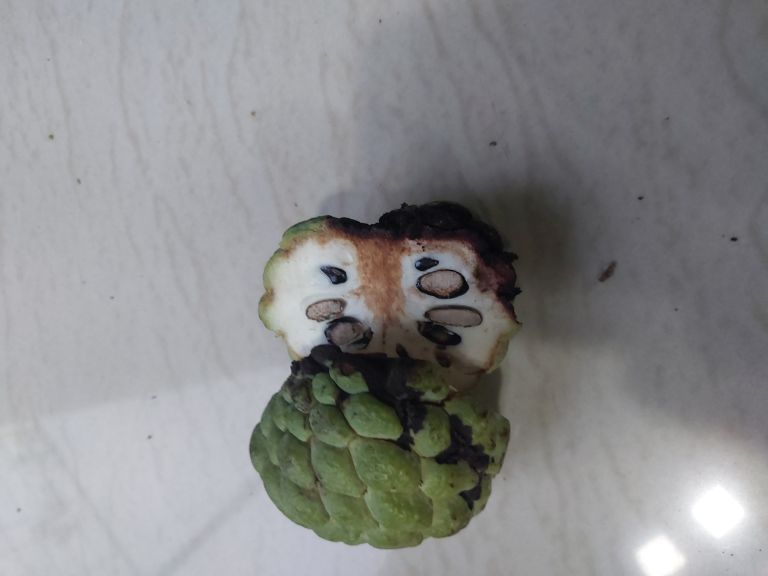
Disease label: Diplodia Rot